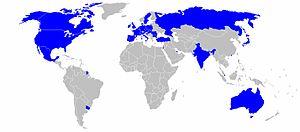
Implantations mondiales de Dexia